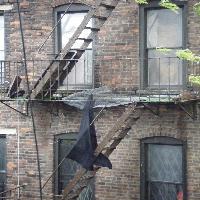
Weather: cloudy or overcast